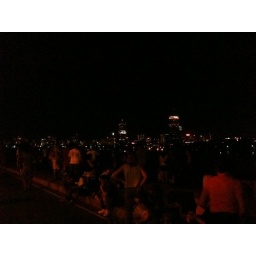
the trial near the river on the cambridge side is pitch black